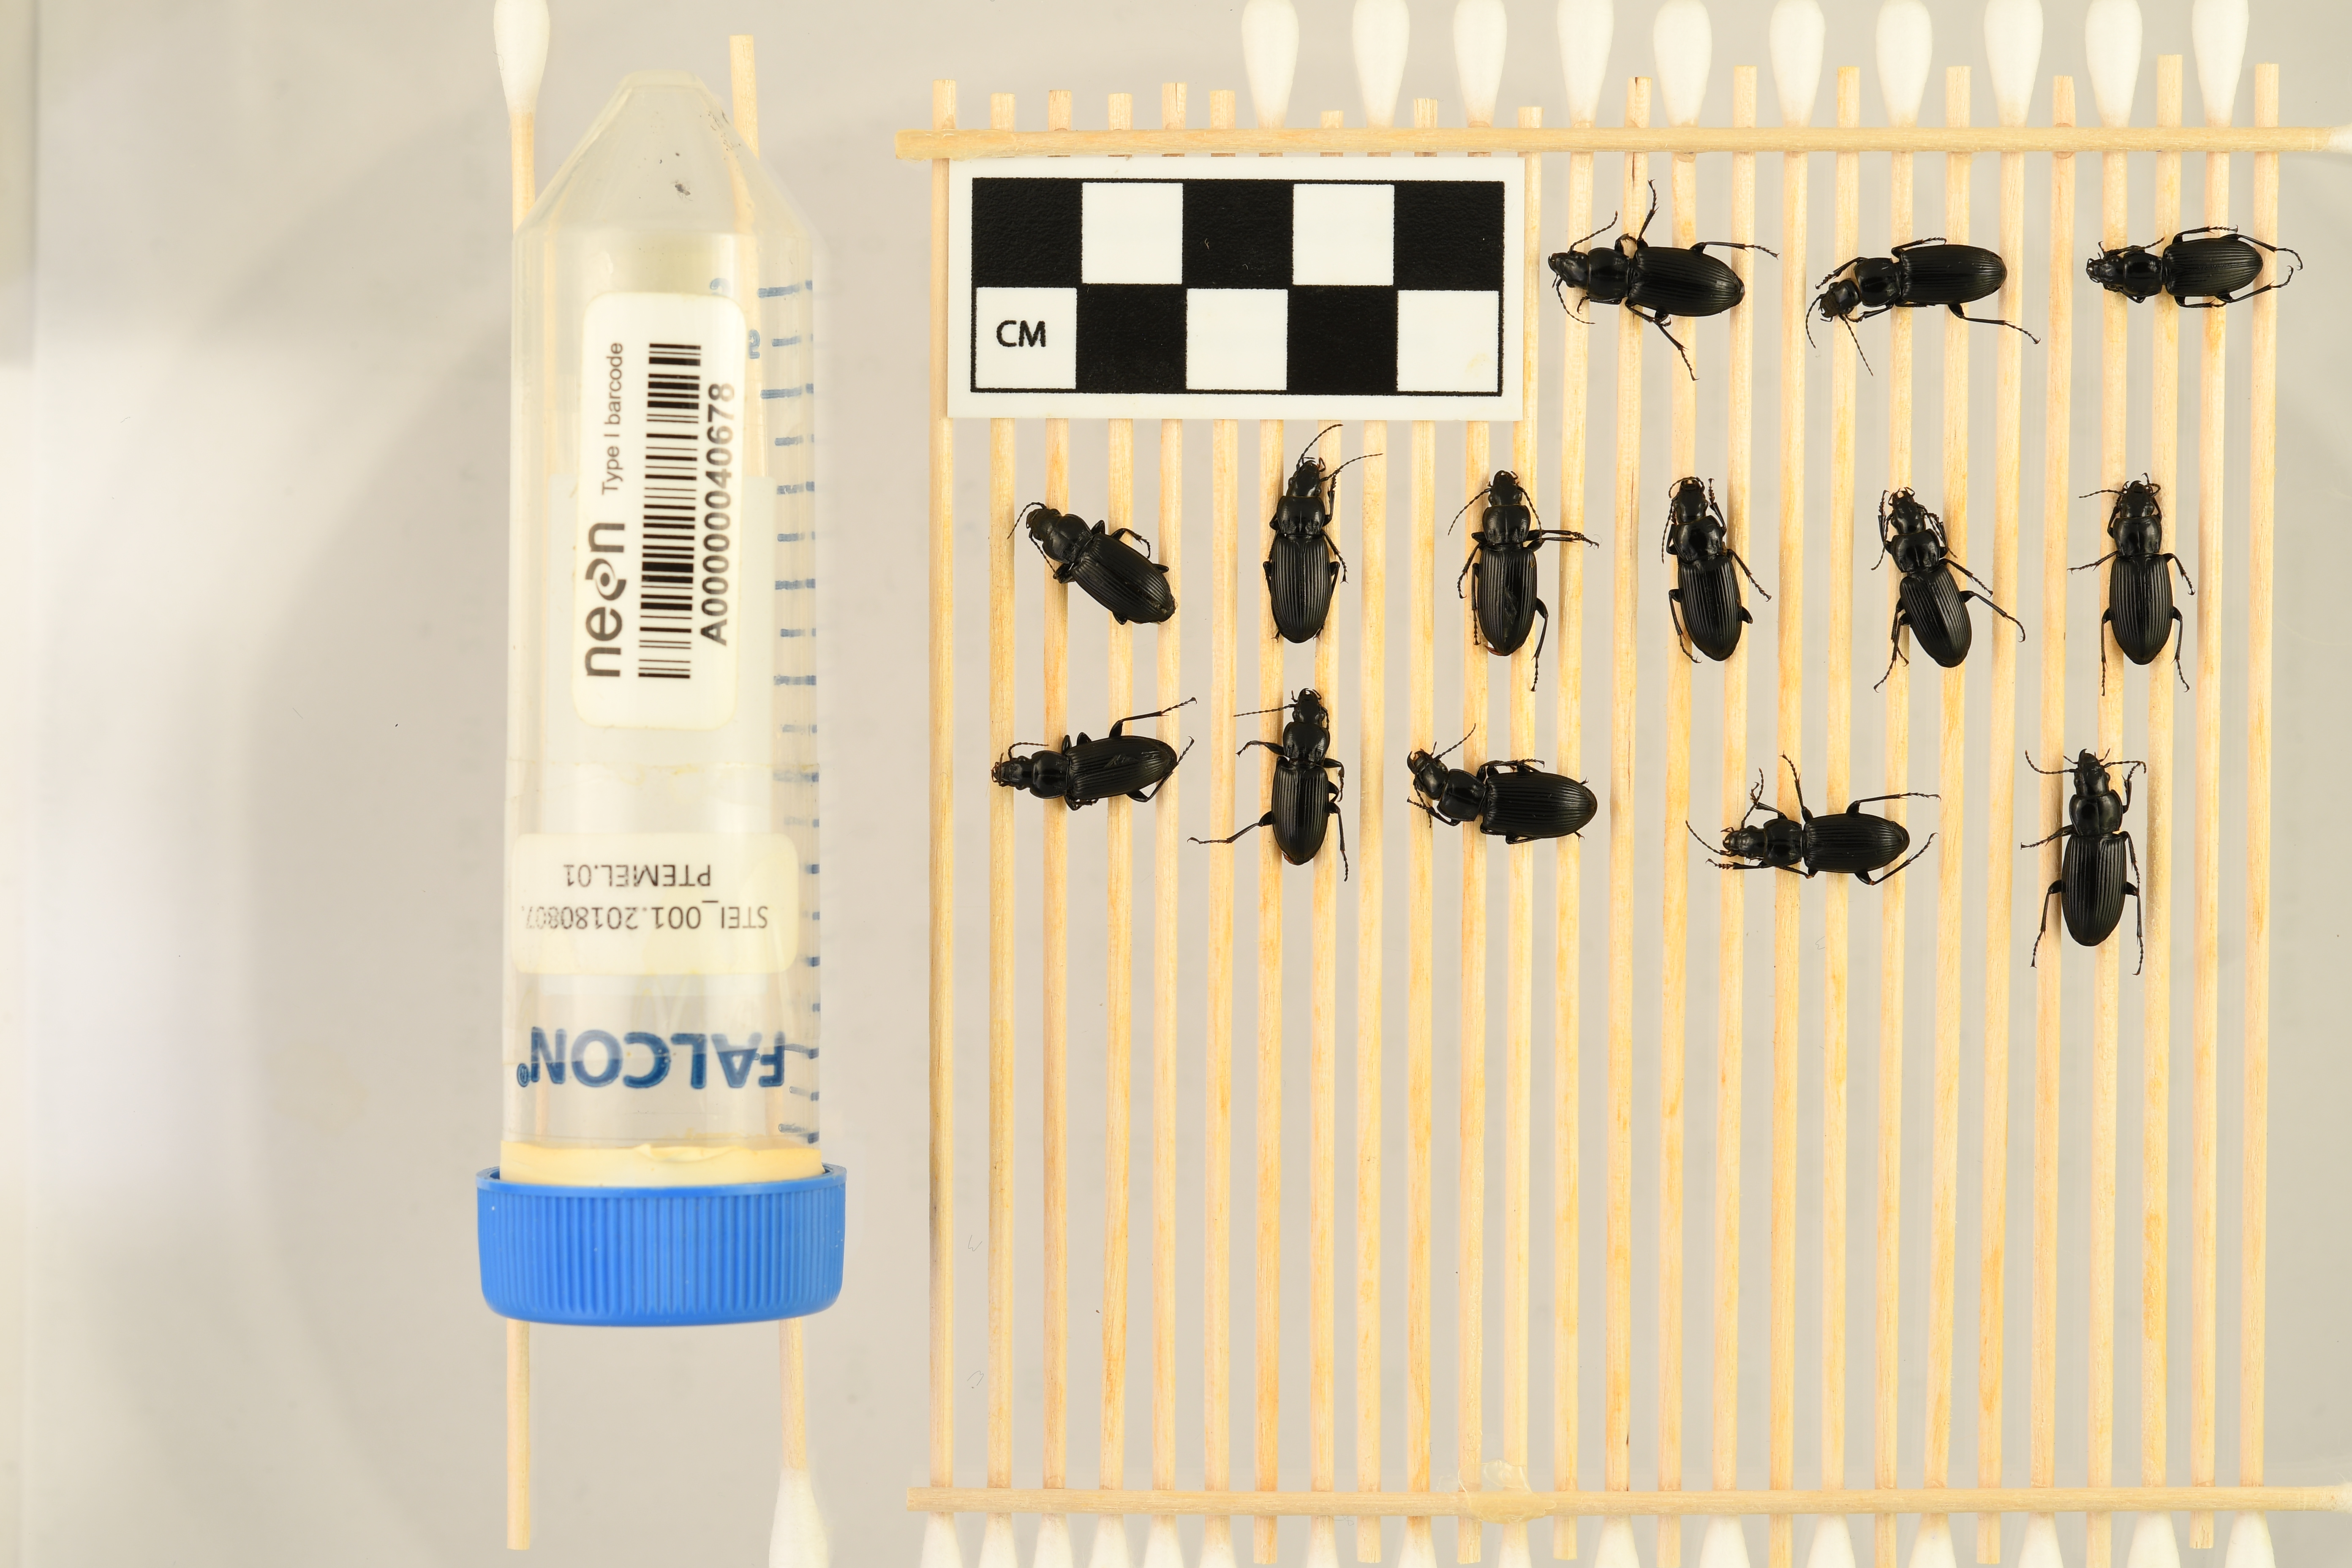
Pterostichus melanarius melanarius — Steigerwaldt-Chequamegon NEON, plot STEI_001. Beetle 1, ElytraLength: 1.05 cm (lying flat: Yes)

Pterostichus melanarius melanarius — Steigerwaldt-Chequamegon NEON, plot STEI_001. Beetle 1, ElytraWidth: 0.5603 cm (lying flat: Yes)

Pterostichus melanarius melanarius — Steigerwaldt-Chequamegon NEON, plot STEI_001. Beetle 2, ElytraLength: 0.9676 cm (lying flat: Yes)

Pterostichus melanarius melanarius — Steigerwaldt-Chequamegon NEON, plot STEI_001. Beetle 2, ElytraWidth: 0.5166 cm (lying flat: Yes)

Pterostichus melanarius melanarius — Steigerwaldt-Chequamegon NEON, plot STEI_001. Beetle 3, ElytraLength: 0.9153 cm (lying flat: Yes)

Pterostichus melanarius melanarius — Steigerwaldt-Chequamegon NEON, plot STEI_001. Beetle 3, ElytraWidth: 0.5056 cm (lying flat: Yes)

Pterostichus melanarius melanarius — Steigerwaldt-Chequamegon NEON, plot STEI_001. Beetle 4, ElytraLength: 0.976 cm (lying flat: Yes)

Pterostichus melanarius melanarius — Steigerwaldt-Chequamegon NEON, plot STEI_001. Beetle 4, ElytraWidth: 0.5166 cm (lying flat: Yes)

Pterostichus melanarius melanarius — Steigerwaldt-Chequamegon NEON, plot STEI_001. Beetle 5, ElytraLength: 0.9671 cm (lying flat: Yes)

Pterostichus melanarius melanarius — Steigerwaldt-Chequamegon NEON, plot STEI_001. Beetle 5, ElytraWidth: 0.5165 cm (lying flat: Yes)

Pterostichus melanarius melanarius — Steigerwaldt-Chequamegon NEON, plot STEI_001. Beetle 6, ElytraLength: 1.022 cm (lying flat: Yes)

Pterostichus melanarius melanarius — Steigerwaldt-Chequamegon NEON, plot STEI_001. Beetle 6, ElytraWidth: 0.5495 cm (lying flat: Yes)

Pterostichus melanarius melanarius — Steigerwaldt-Chequamegon NEON, plot STEI_001. Beetle 7, ElytraLength: 0.9593 cm (lying flat: Yes)

Pterostichus melanarius melanarius — Steigerwaldt-Chequamegon NEON, plot STEI_001. Beetle 7, ElytraWidth: 0.5347 cm (lying flat: Yes)

Pterostichus melanarius melanarius — Steigerwaldt-Chequamegon NEON, plot STEI_001. Beetle 8, ElytraLength: 0.9206 cm (lying flat: No)

Pterostichus melanarius melanarius — Steigerwaldt-Chequamegon NEON, plot STEI_001. Beetle 8, ElytraWidth: 0.5358 cm (lying flat: No)

Pterostichus melanarius melanarius — Steigerwaldt-Chequamegon NEON, plot STEI_001. Beetle 9, ElytraLength: 1.033 cm (lying flat: Yes)

Pterostichus melanarius melanarius — Steigerwaldt-Chequamegon NEON, plot STEI_001. Beetle 9, ElytraWidth: 0.5495 cm (lying flat: Yes)

Pterostichus melanarius melanarius — Steigerwaldt-Chequamegon NEON, plot STEI_001. Beetle 10, ElytraLength: 0.981 cm (lying flat: Yes)

Pterostichus melanarius melanarius — Steigerwaldt-Chequamegon NEON, plot STEI_001. Beetle 10, ElytraWidth: 0.528 cm (lying flat: Yes)

Pterostichus melanarius melanarius — Steigerwaldt-Chequamegon NEON, plot STEI_001. Beetle 11, ElytraLength: 0.9017 cm (lying flat: Yes)

Pterostichus melanarius melanarius — Steigerwaldt-Chequamegon NEON, plot STEI_001. Beetle 11, ElytraWidth: 0.5279 cm (lying flat: Yes)

Pterostichus melanarius melanarius — Steigerwaldt-Chequamegon NEON, plot STEI_001. Beetle 12, ElytraLength: 1.045 cm (lying flat: Yes)

Pterostichus melanarius melanarius — Steigerwaldt-Chequamegon NEON, plot STEI_001. Beetle 12, ElytraWidth: 0.5605 cm (lying flat: Yes)

Pterostichus melanarius melanarius — Steigerwaldt-Chequamegon NEON, plot STEI_001. Beetle 13, ElytraLength: 0.9231 cm (lying flat: Yes)

Pterostichus melanarius melanarius — Steigerwaldt-Chequamegon NEON, plot STEI_001. Beetle 13, ElytraWidth: 0.5166 cm (lying flat: Yes)

Pterostichus melanarius melanarius — Steigerwaldt-Chequamegon NEON, plot STEI_001. Beetle 14, ElytraLength: 1.036 cm (lying flat: Yes)

Pterostichus melanarius melanarius — Steigerwaldt-Chequamegon NEON, plot STEI_001. Beetle 14, ElytraWidth: 0.5724 cm (lying flat: Yes)